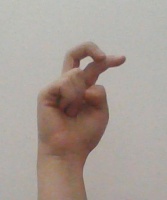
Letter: zay